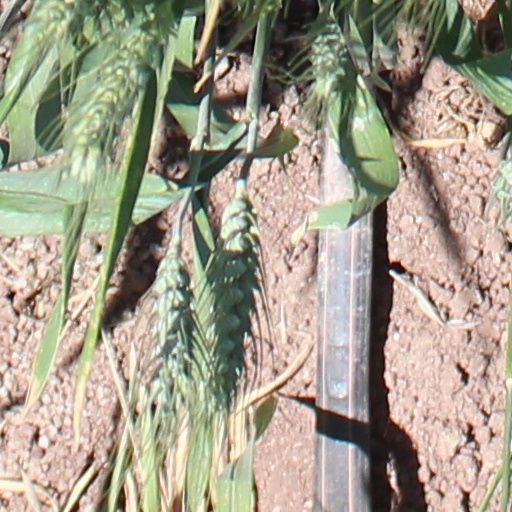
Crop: wheat